Hanover Expedition

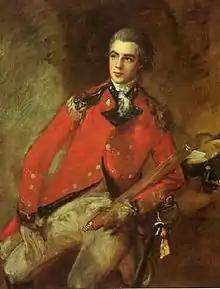

While Pitt decided on his next actions, Don began to plan an attack into the Batavian Republic alongside Tolstoy. Their plan was slowed by the reticence of the Swedish force and the continuing confusion surrounding the intentions of the Prussians. Tolstoy eventually decided that he could not invest enough men into an invasion and ensure the continued blockade of Hamelin, and no attack took place. It was afterwards decided that Don's force, then spread about, would be brought together as one field army. On 27 November this new command was given to Cathcart, who would bring 12,000 reinforcements with him to bolster his army. Don was superseded, but continued with the army as its second in command. Cathcart, who had been preparing to serve as ambassador-extraordinary to Russia and Prussia, was titled "Commander-in-Chief of British Forces in Northern Europe", and was given control over Russian, Swedish, or Prussian troops as well. Harrowby began reporting that the Prussians were inclining towards neutrality in the conflict.